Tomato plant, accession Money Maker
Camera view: tilt-top (135 deg); turntable rotation: 120 degrees
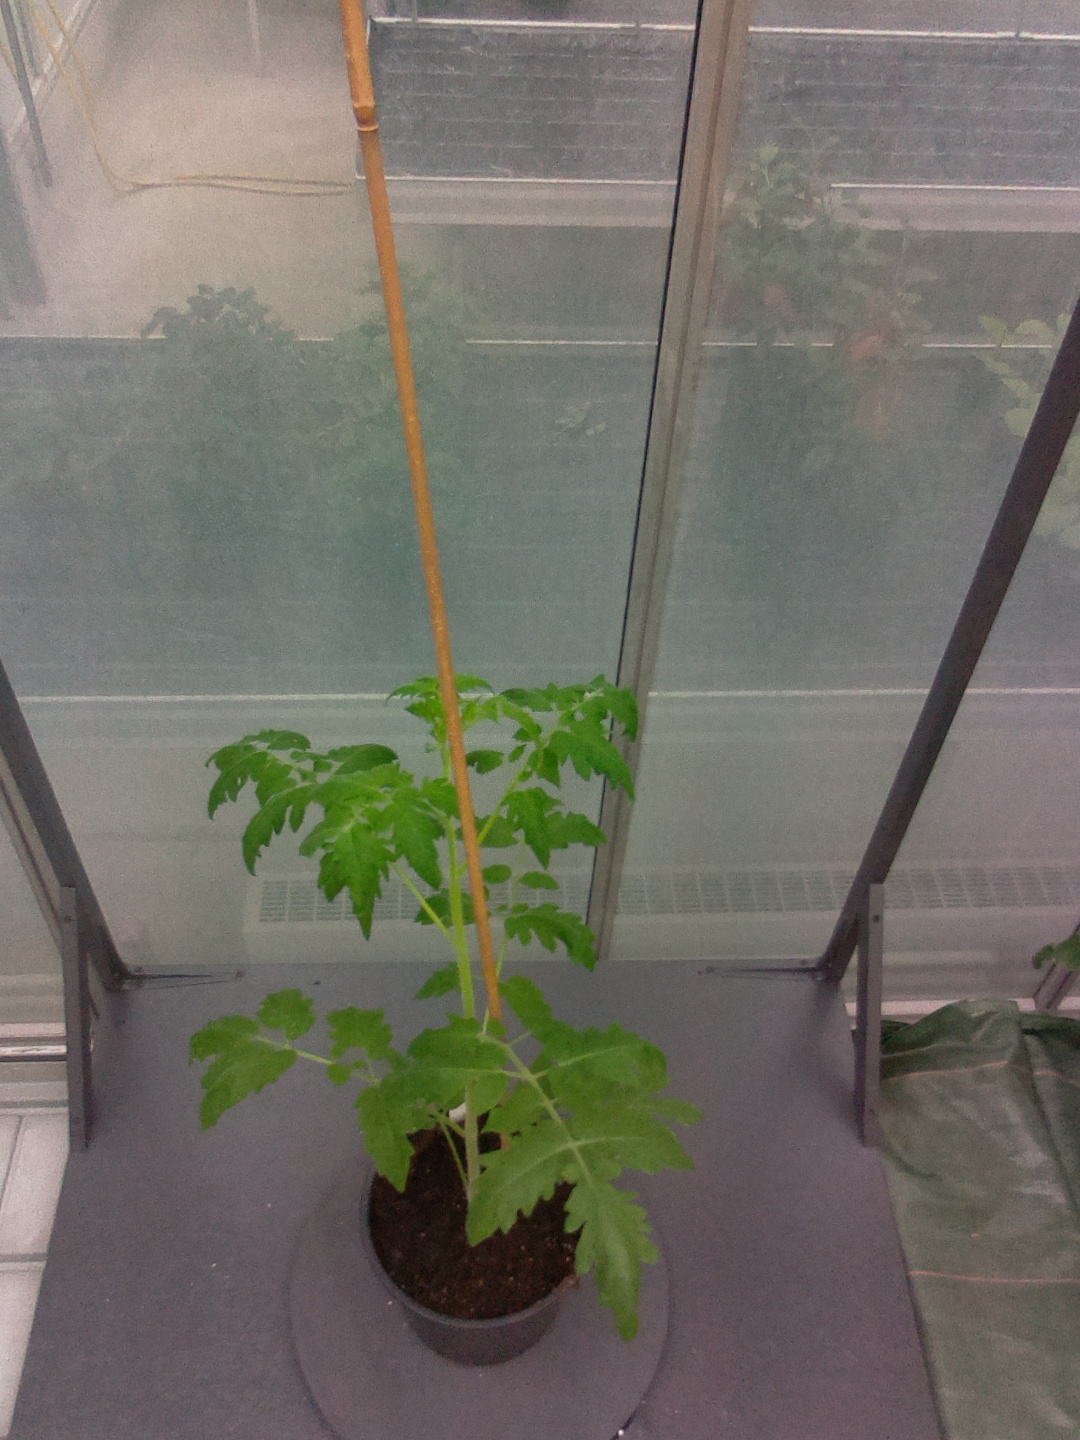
BBCH growth stage 14: 8 of true leaves visible